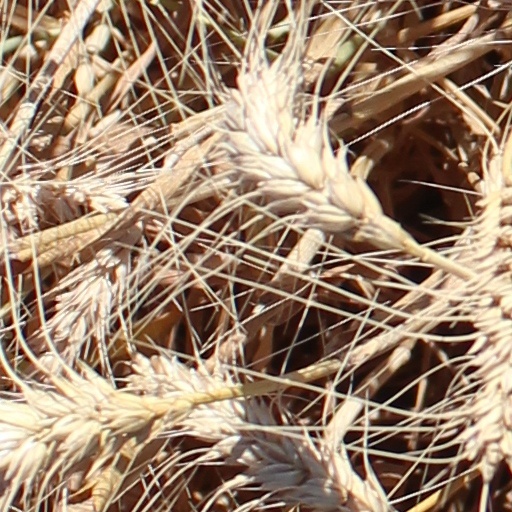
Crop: wheat